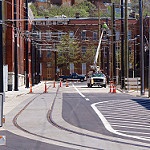
Label: street